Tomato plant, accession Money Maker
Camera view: tilt-top (135 deg); turntable rotation: 300 degrees
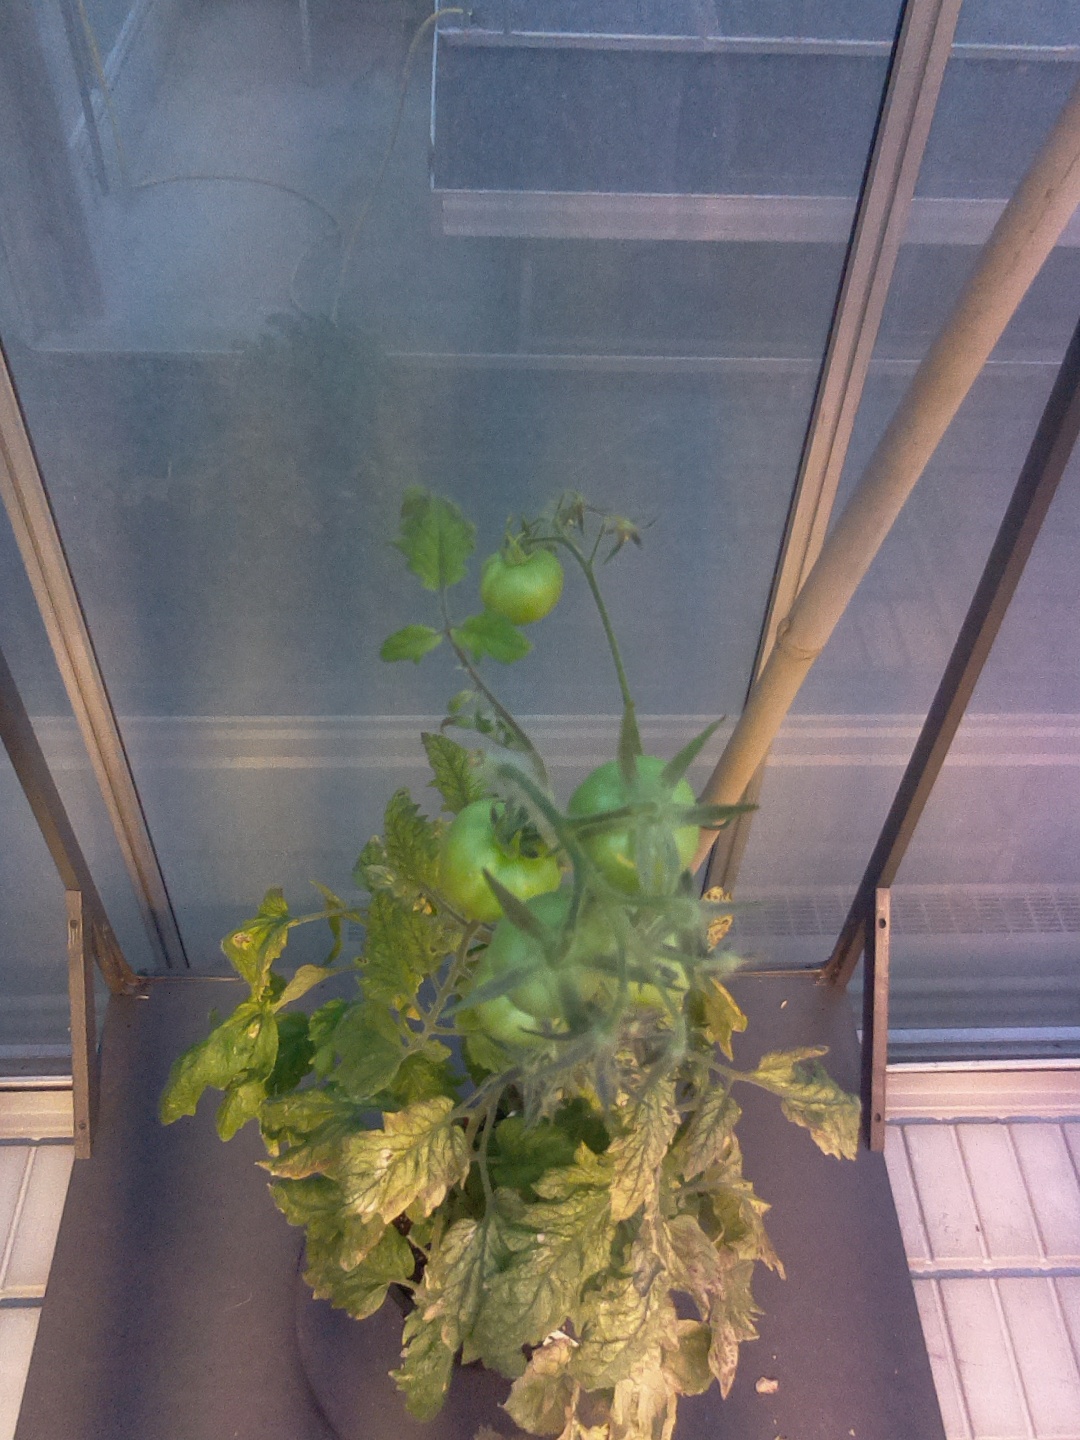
BBCH growth stage 80: fruits start showing typical ripe color (orange -> red)